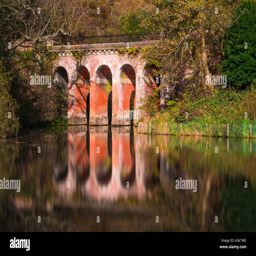
old viaduct in park in the fall season .